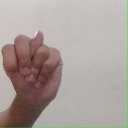
अक्षर: न